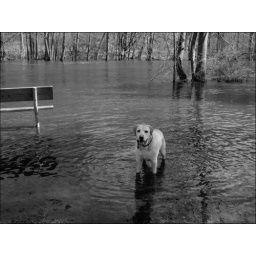
one more of the Sonny boy in the river